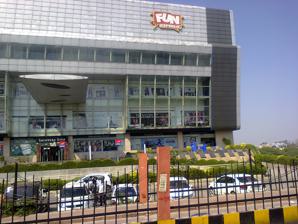
Building: Fun Republic Mall (Lucknow)
Country: India
Year built: 2005
Shopping mall in Lucknow Fun Republic Mall Fun Republic Mall, Lucknow , India Location Vipin Khand, Gomti Nagar , Lucknow , India Coordinates 26°51′27″N 80°58′34″E / 26.8575°N 80.9762°E / 26.8575; 80.9762 Opening date 2007 ; 18 years ago ( 2007 ) Owner E-City Real Estates Pvt. Ltd. Architect Zee Group Total retail floor area 970,000 sq ft (90,000 m 2 ) No. of floors 4 Website Funrepublic.in The Fun Republic Mall is a shopping mall located at Vipin Khand in Gomti Nagar , Lucknow . The mall has a Built-up area of more than 970,000 sq ft, including 5,80,000 sq ft of gross leasable (retail) area. It was inaugurated in 2007. It was built by Zee Group in the mid-2000s at a cost of Rs 800 million. It comprises retail outlets, cinema, food court and 60-room boutique hotel. The gaming zone that previously existed is now discontinued. It has parking for 550 cars and average footfall of 25,000-28,000 on weekdays and 37,000-40,000 on weekends. Owner Fun Republic Mall is owned by E-City Real Estates Pvt. Ltd. a wing of E-City Ventures. See also List of shopping malls in Northern India References